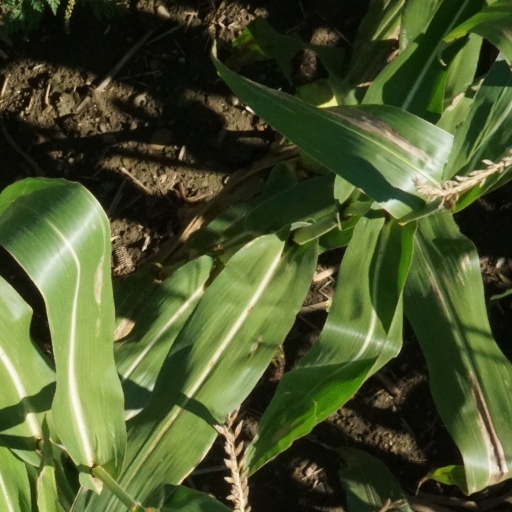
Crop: maize; corn